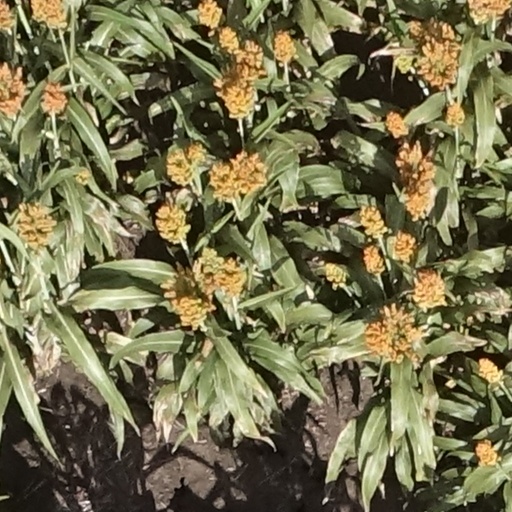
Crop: sorghum